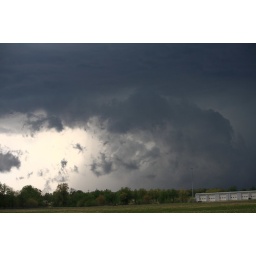
storm was racing east now wall cloud destroyed by cold outflow